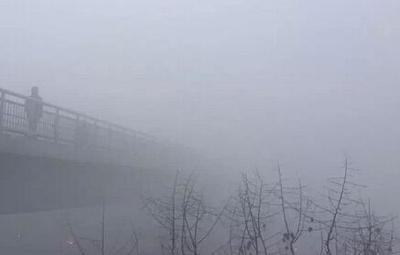
Weather: foggy or hazy